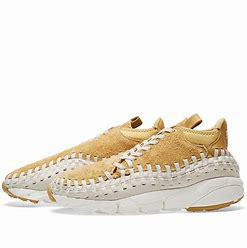
Brand: Nike
Model: Air Footscape Woven Chukka